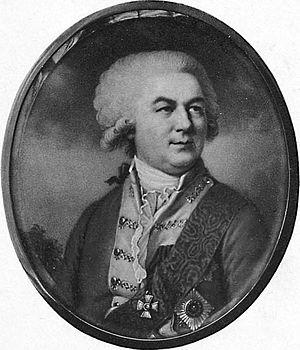
Liste chronologique des membres du Conseil d'État de l'Empire russe du 3 mars 1801 au 17 avril 1906.